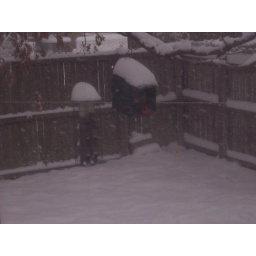
A male cardinal is on one of the bird feeders in the backyard.